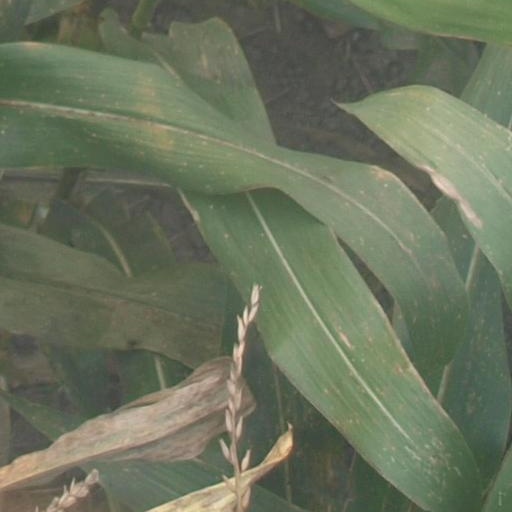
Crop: maize; corn